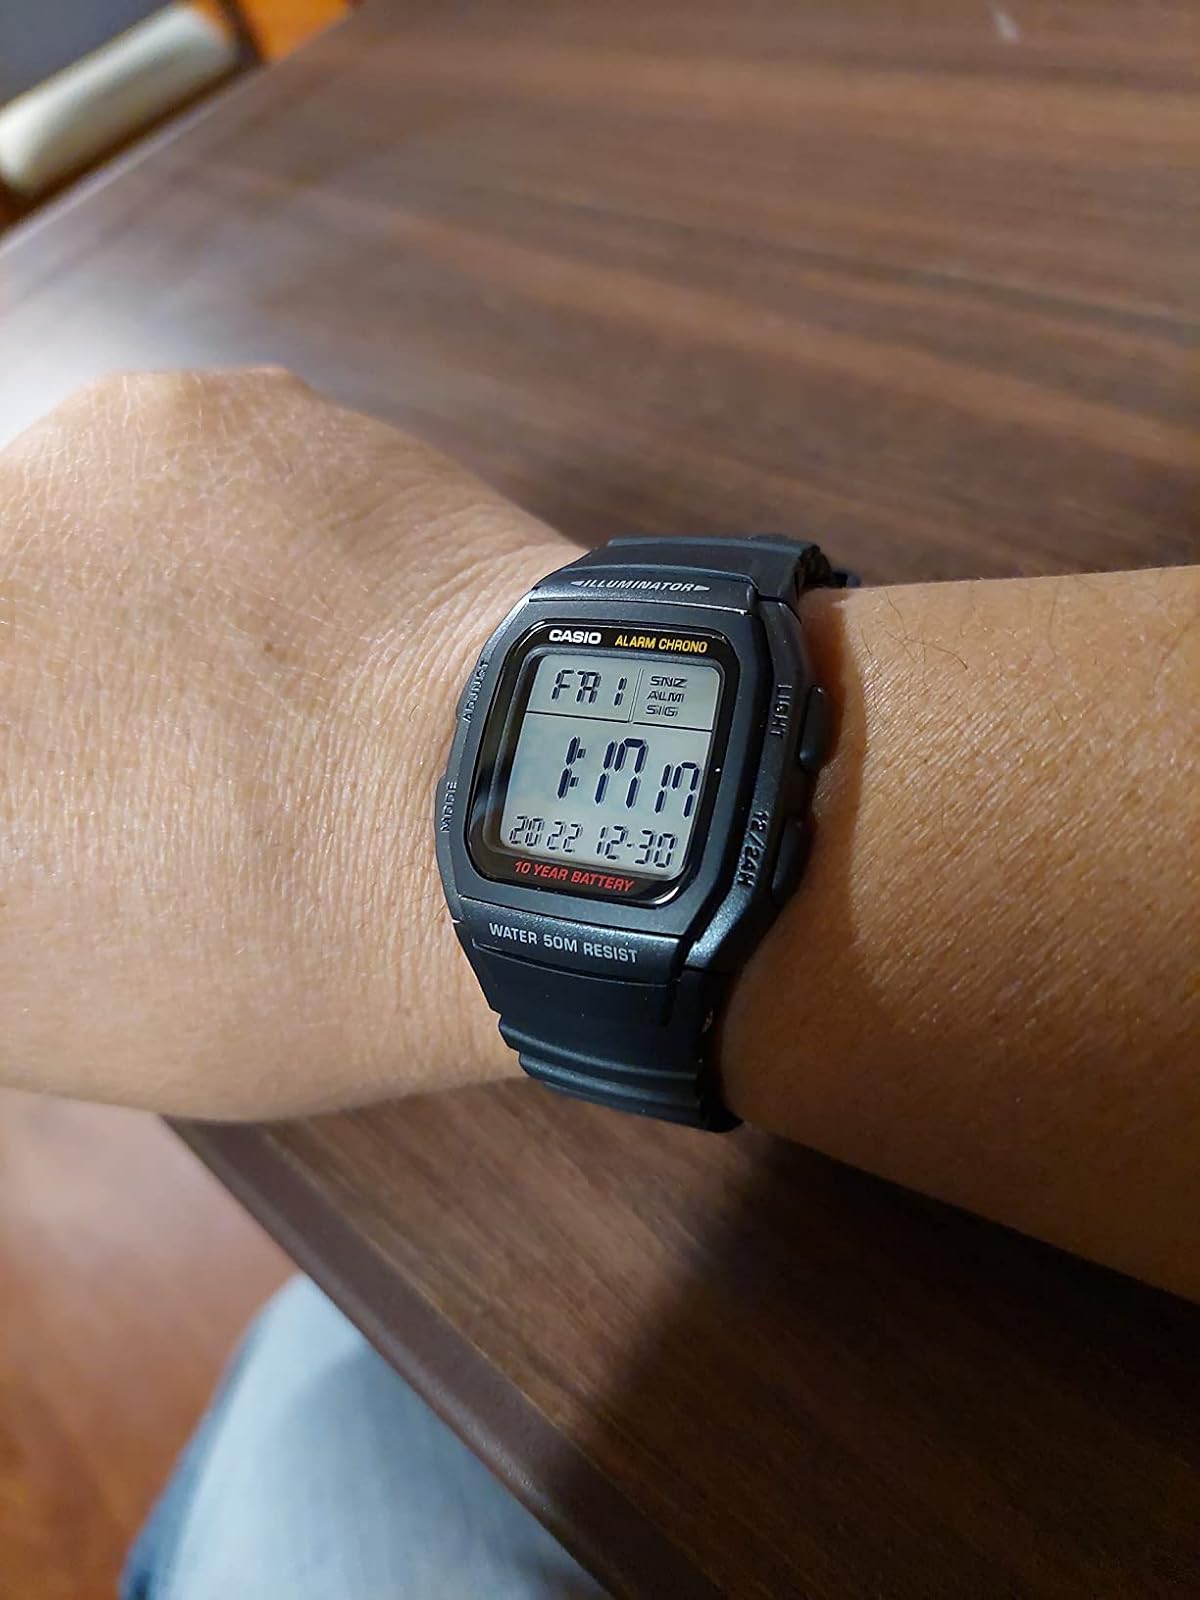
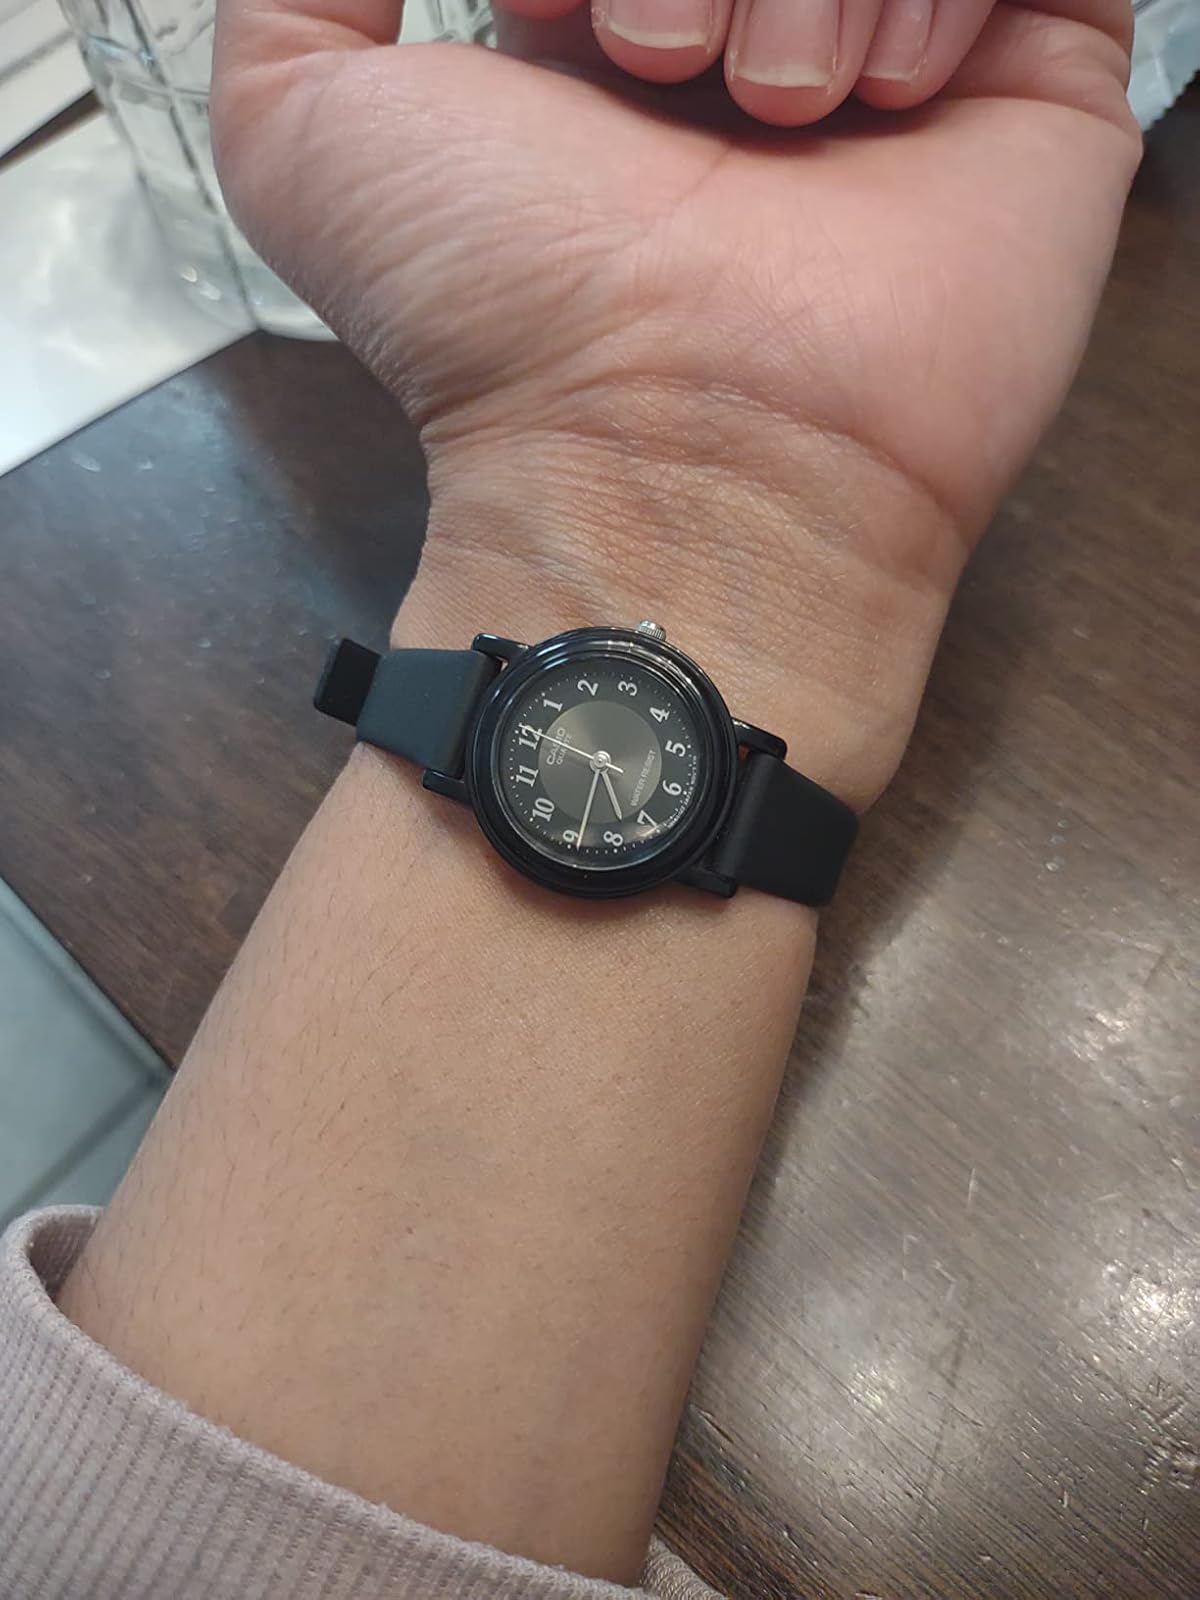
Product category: accessories_watch
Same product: no